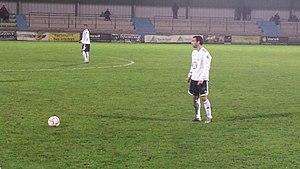
Vincent Bernardet lors du match Lens B - Romorantin, au Stade François Blin d'Avion, comptant pour la onzième journée de CFA Groupe A (Quatrième division française) de football.
Vincent Bernardet, né le 23 avril 1981 à Châteauroux, est un footballeur français. D'abord attaquant, il devient arrière gauche au moment de son passage au niveau professionnel avant de terminer sa carrière au poste de défenseur central. Il est actuellement licencié au FC Déolois, club amateur situé près de Châteauroux.